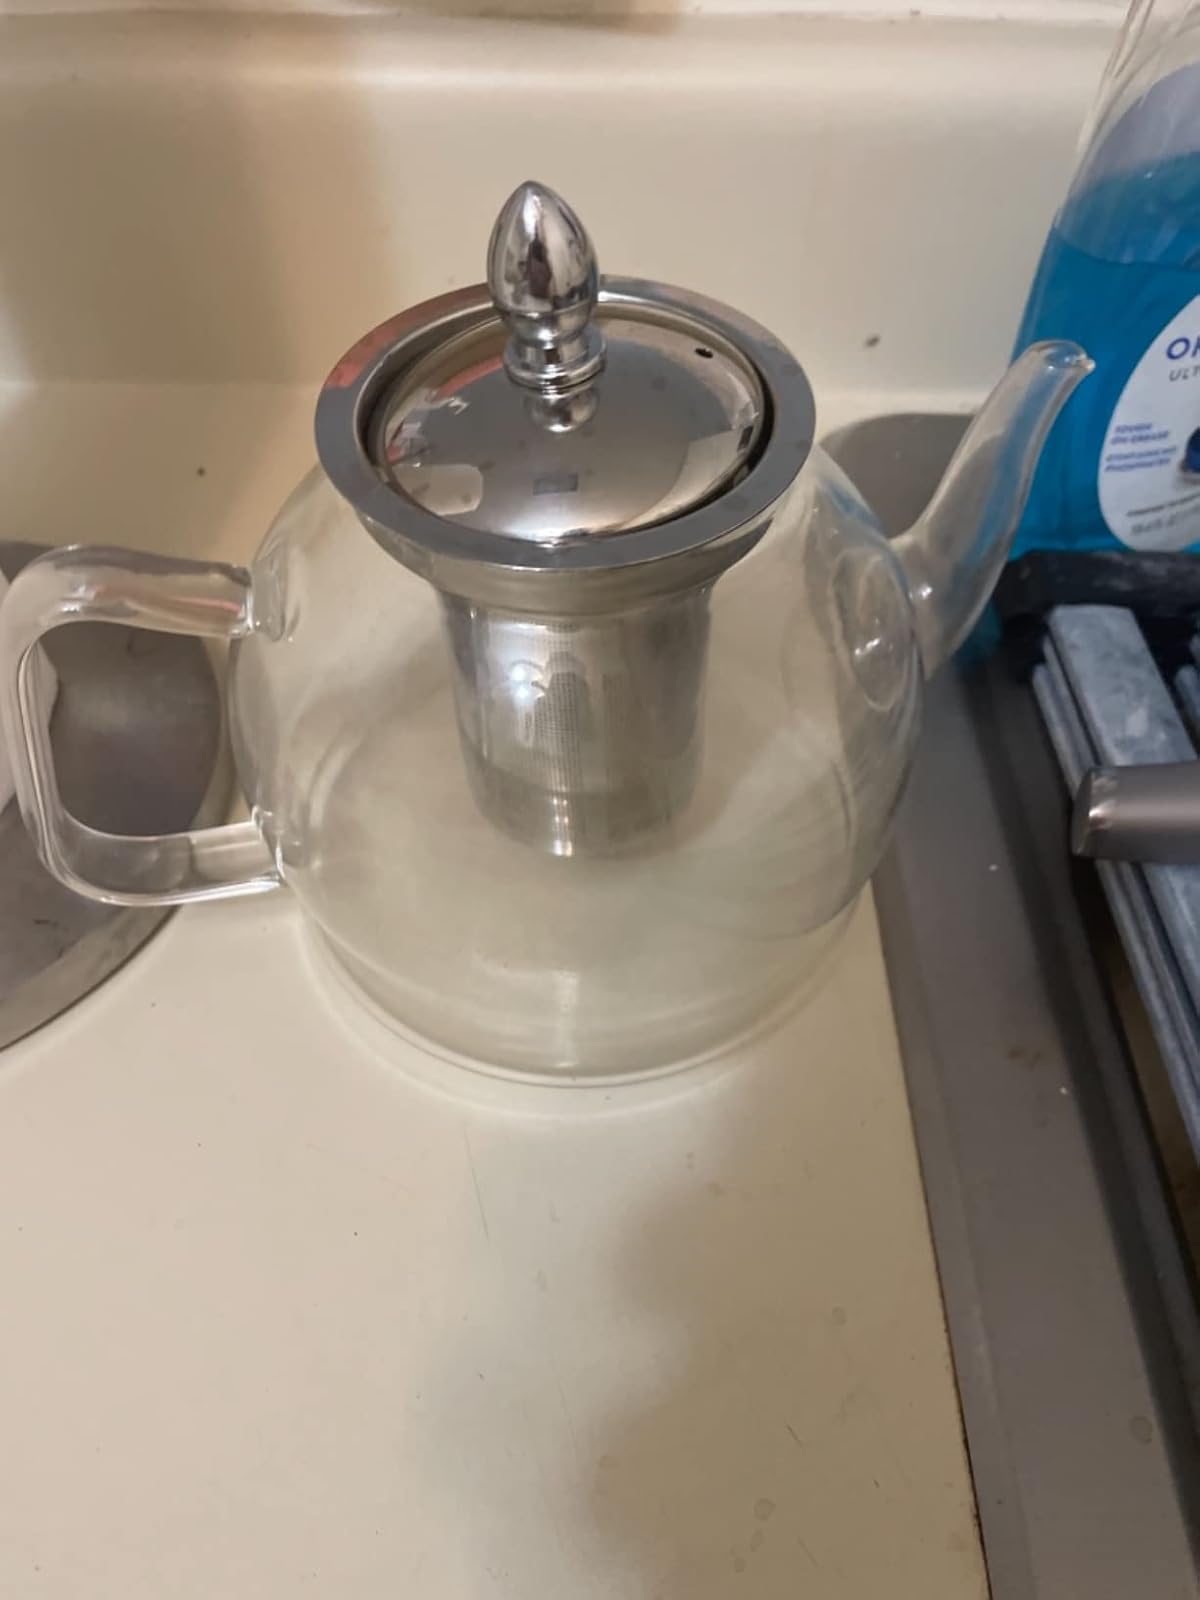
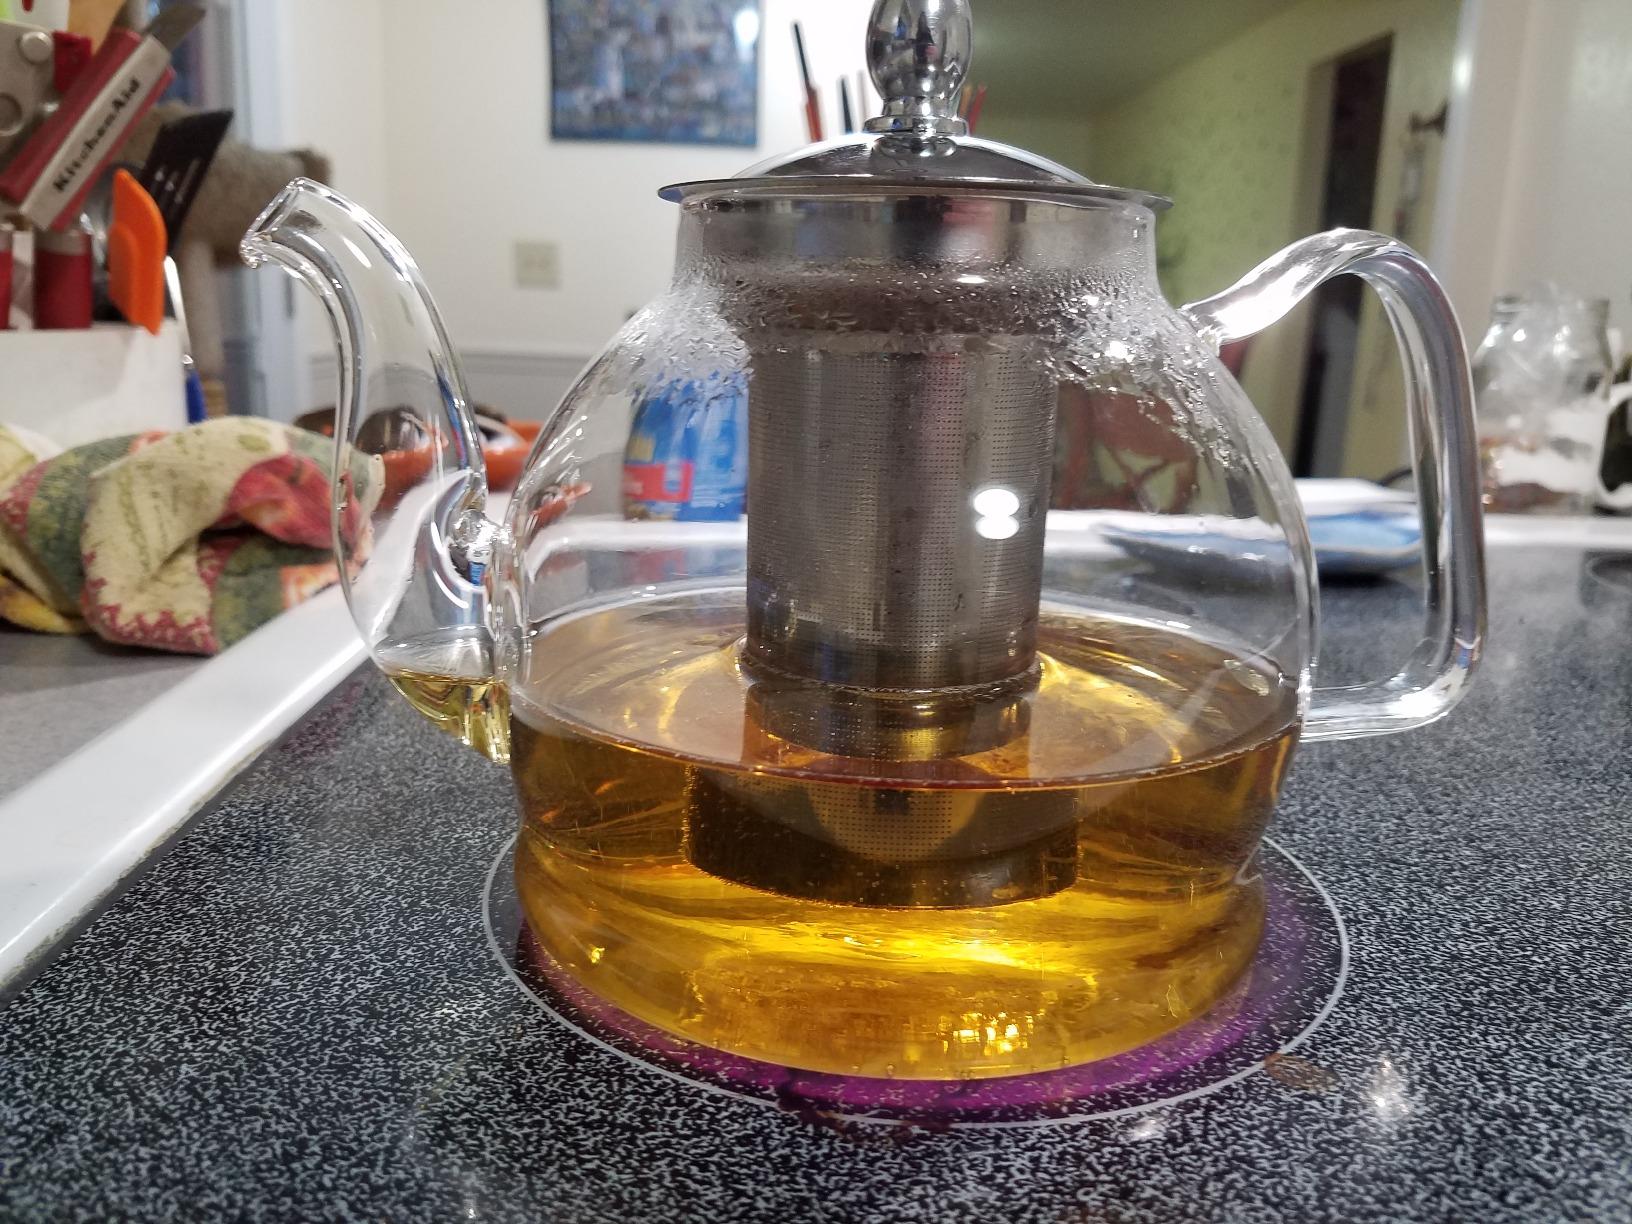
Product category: items_kettle
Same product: yes